Commonwealth Trans-Antarctic Expedition

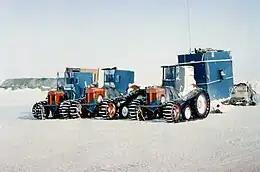
Converted Ferguson TE20 tractors used by Edmund Hillary's team

The Commonwealth Trans-Antarctic Expedition (CTAE) of 1955–1958 was a Commonwealth-sponsored expedition that successfully completed the first overland crossing of Antarctica, via the South Pole. It was the first expedition to reach the South Pole overland for 46 years, preceded only by Amundsen's expedition and Scott's expedition in 1911 and 1912.